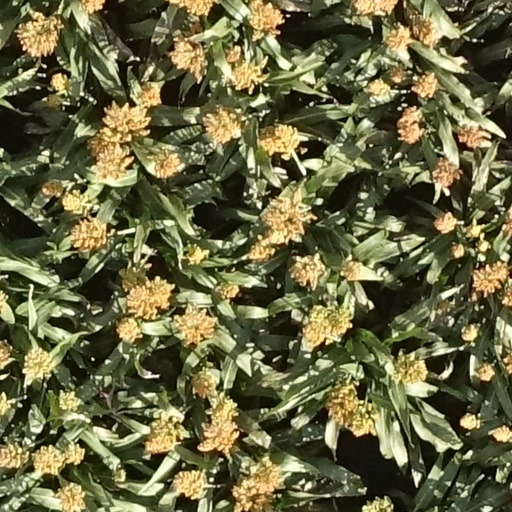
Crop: sorghum